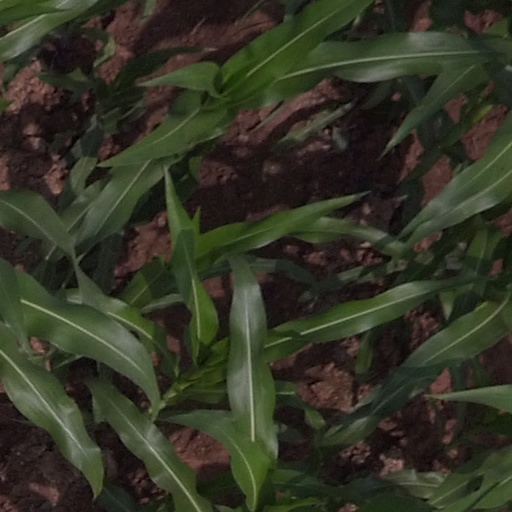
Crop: maize; corn